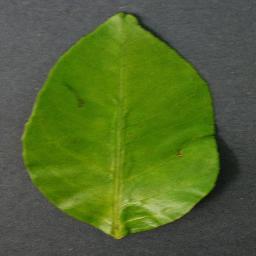
Label: Orange___Haunglongbing_(Citrus_greening)